List of communes in France with over 20,000 inhabitants

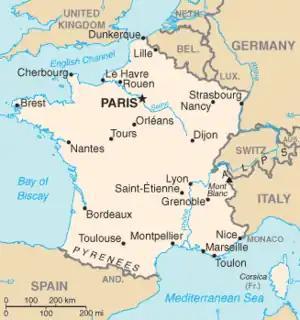
Map of metropolitan France

, there were 473 communes in France (metropolitan territory and overseas departments and regions) with population over 20,000, 280 communes with population over 30,000, 129 communes with population over 50,000 and 42 communes with population over 100,000. All figures reflect the municipal population, meaning people who have their usual residence in the commune, excluding population counted apart. The population of the matching urban unit is usually several times that of its central commune. Populations as of 2006 and 2013 are also shown. Communes in the overseas and "sui generis" collectivities are listed in a separate table below.